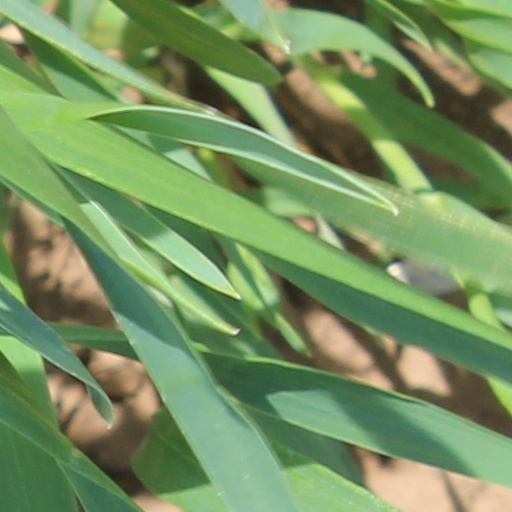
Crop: wheat